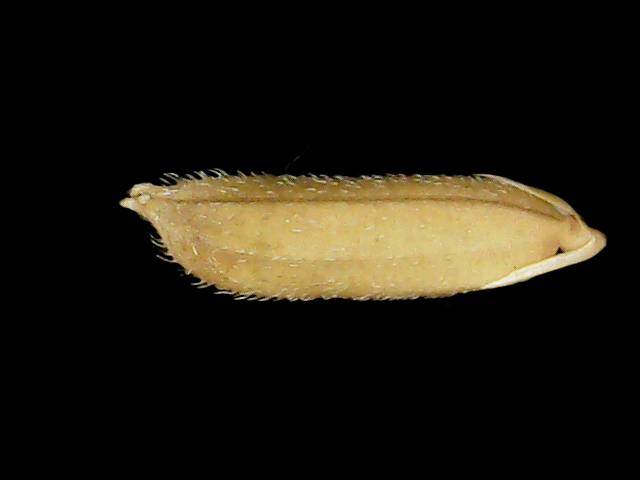
Rice variety: Binadhan14